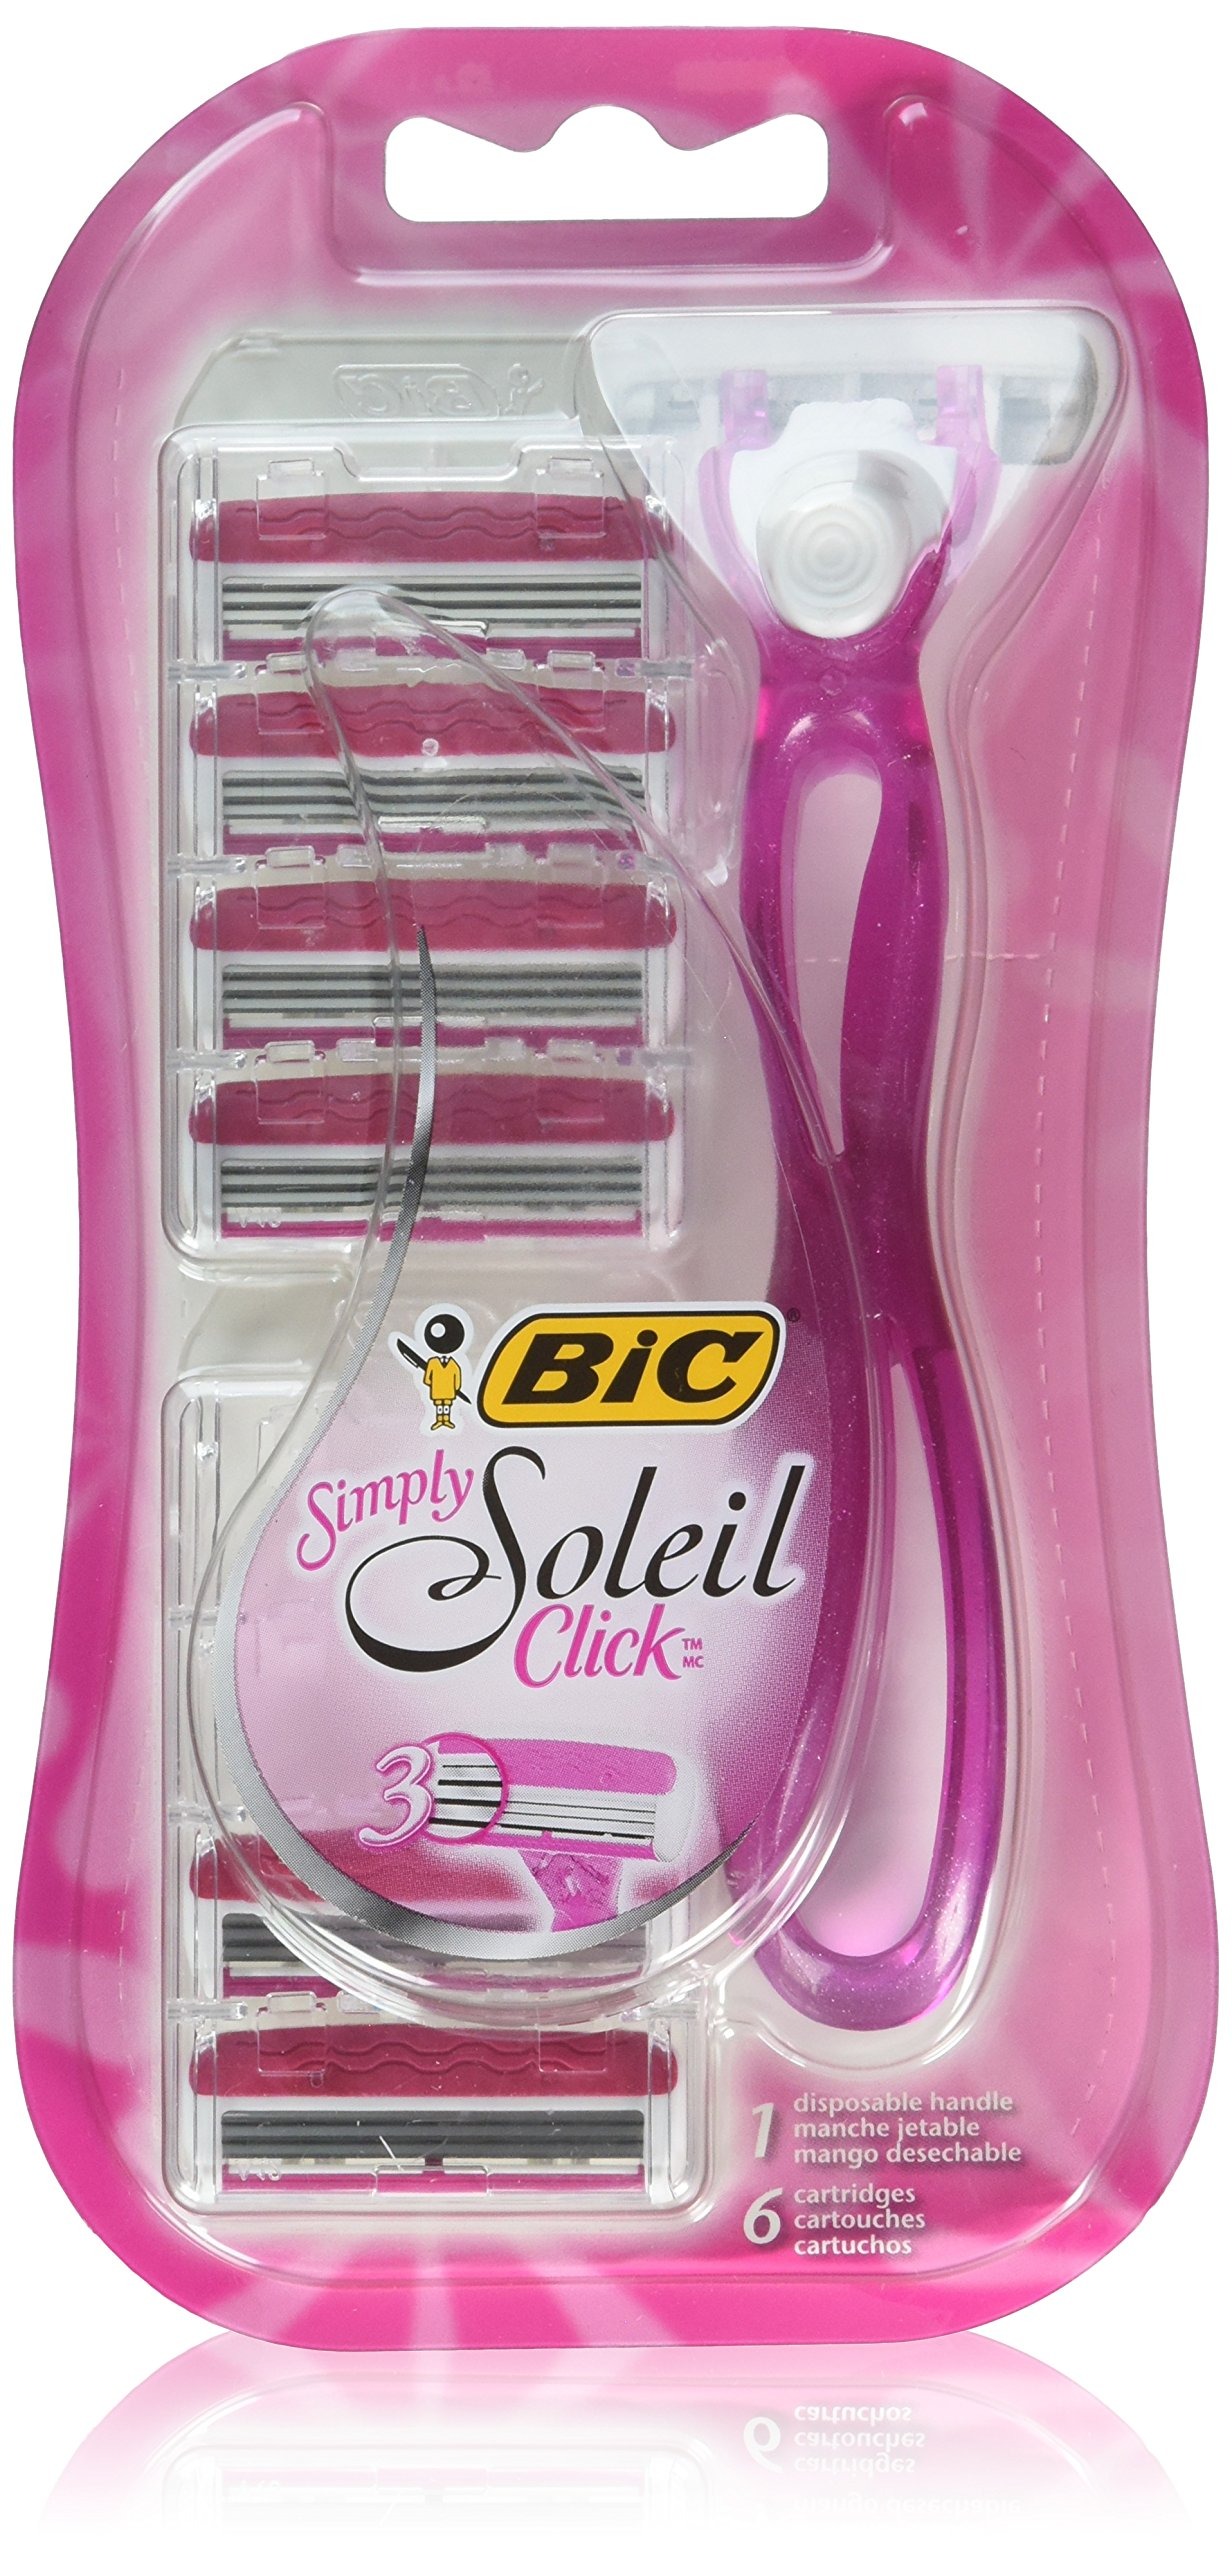
Item Name: BIC Simply Soleil Click Size Razor
Bullet Point 1: We're selective about what we put in our products so you can make them your own
Bullet Point 2: One thing our products are not on: animals
Bullet Point 3: Manufactured in united states
Value: 1.0
Unit: Count

Price: 10.99